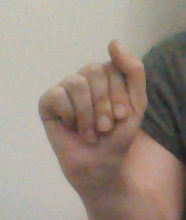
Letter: saad